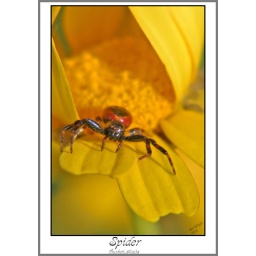
Spider photographed in its flower home at Buskett.